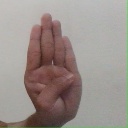
अक्षर: ब